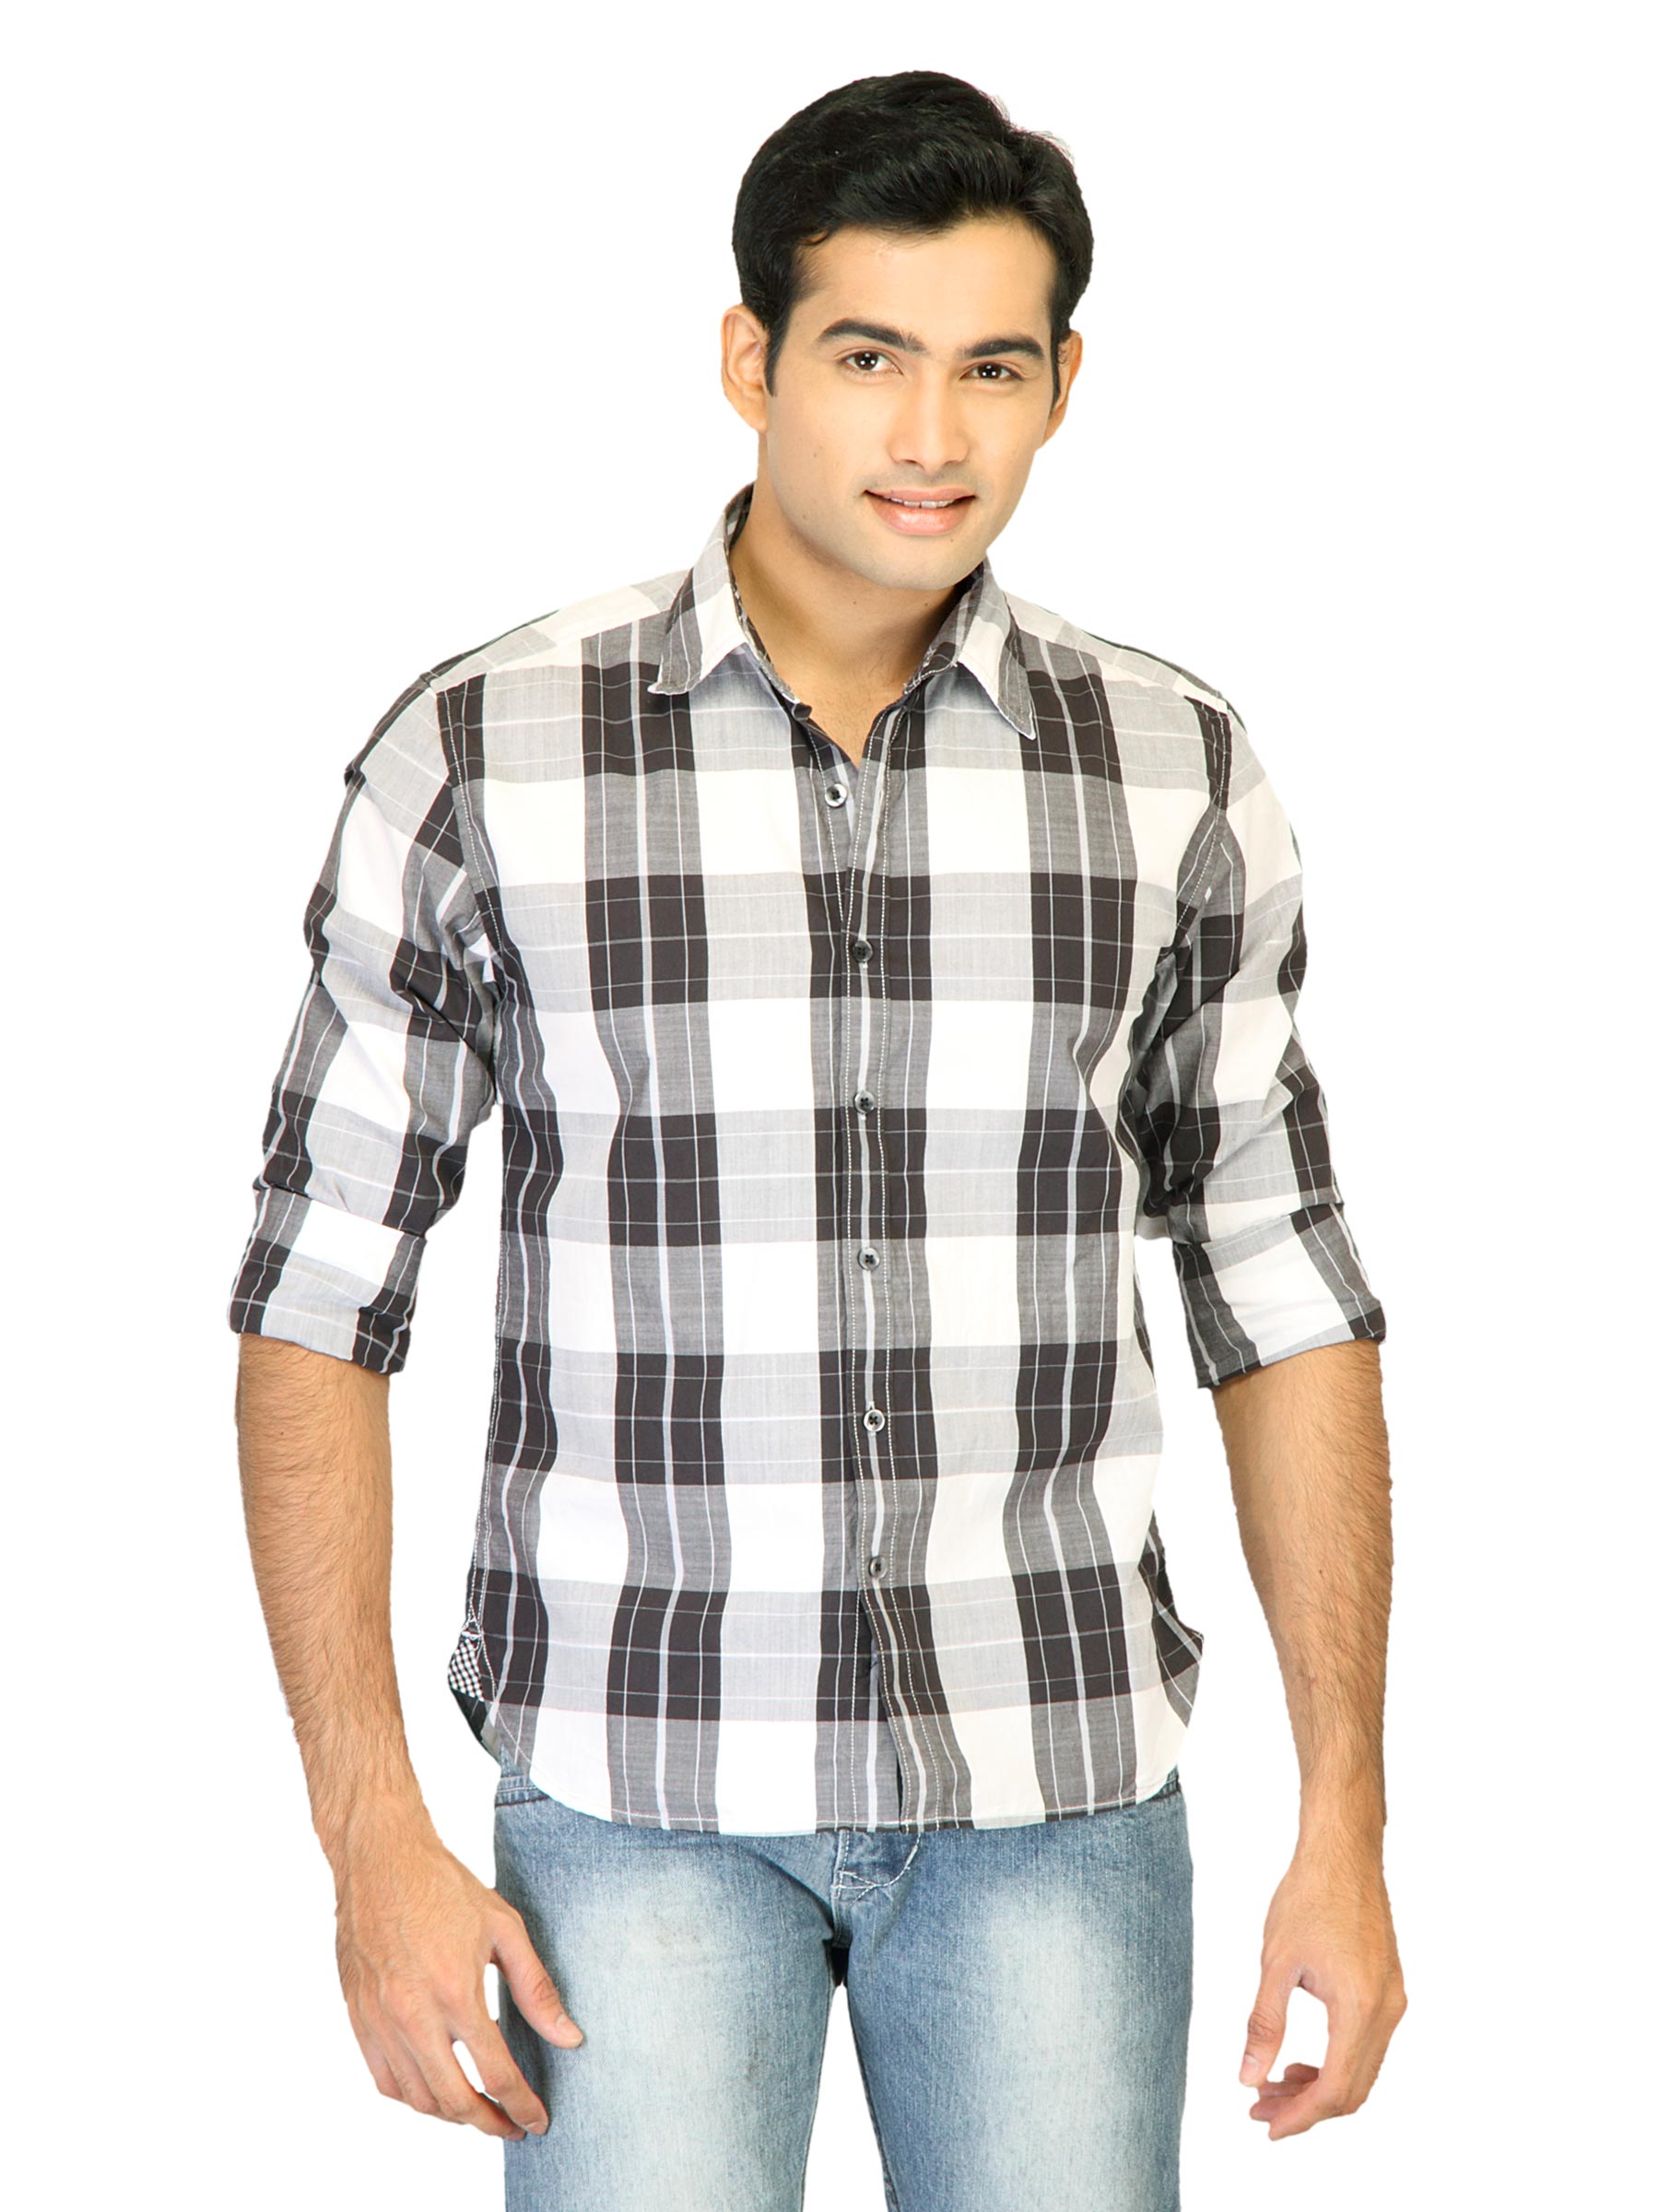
Belmonte Men Check Black Shirts
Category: Apparel / Topwear / Shirts
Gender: Men
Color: Black
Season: Fall 2011
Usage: Casual